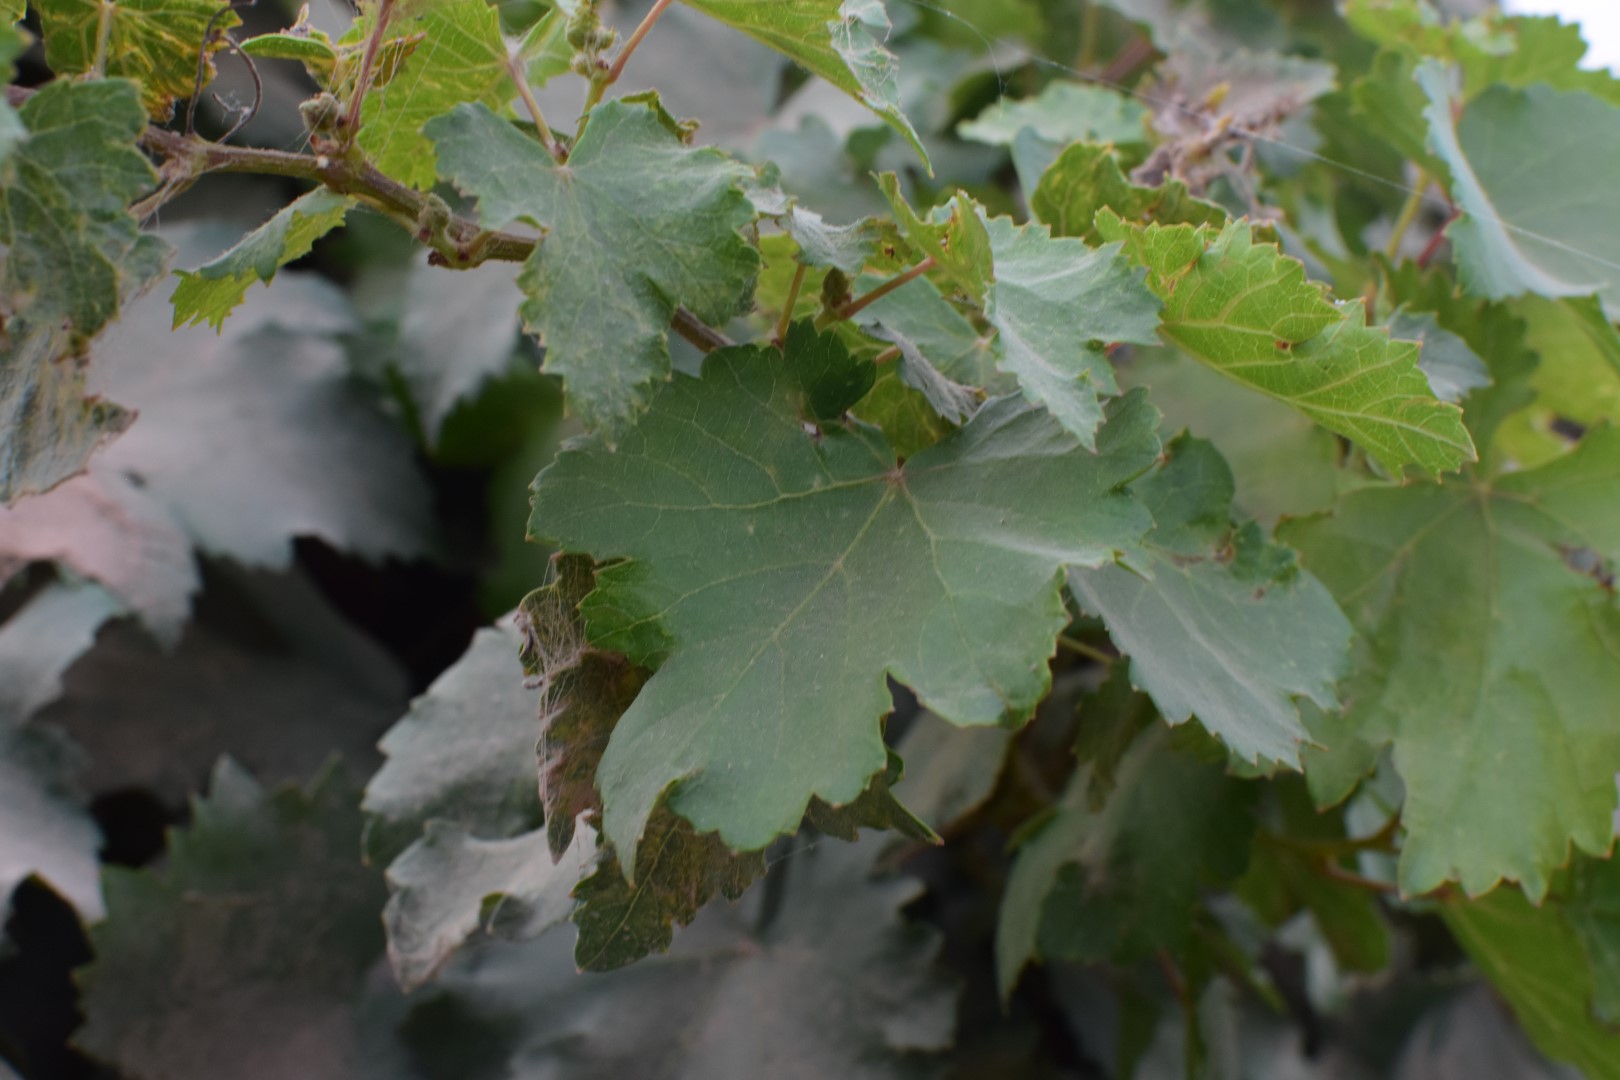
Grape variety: Kamali